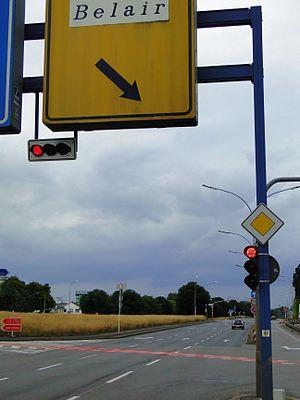
Signal coloré lumineux Luxembourg - signaux horizontal et vertical rouges